Indian Lake (Michigan)

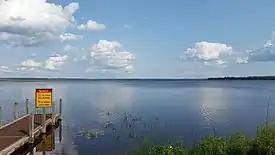
At over , Indian Lake in Schoolcraft County is by far the largest lake using the name.

Indian Lake is a common name of many waterbodies within the U.S. state of Michigan. According to the Geographic Names Information System (GNIS), there are at least 38 bodies of water in the state that use the Indian Lake name. These bodies of water may include lakes, reservoirs, streams, swamps, or canals with the Indian Lake name or variations.